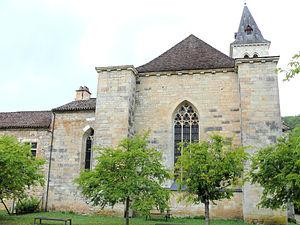
Les Junies - Eglise Saint-Pierre-ès-Liens
Les Junies est une commune française, située dans le département du Lot en région Occitanie.